Aramis Ramírez

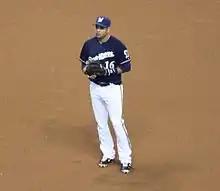
Fielding for the Milwaukee Brewers

Ramirez continued his success in Milwaukee. He had a slow start to 2012, batting as low as .218 in mid-May. However, Ramirez was able to rebound to have a very solid offensive season with the Brewers, finishing the season with a .300 batting average, with 27 home runs, 105 RBIs, as well as a league-leading 50 doubles.